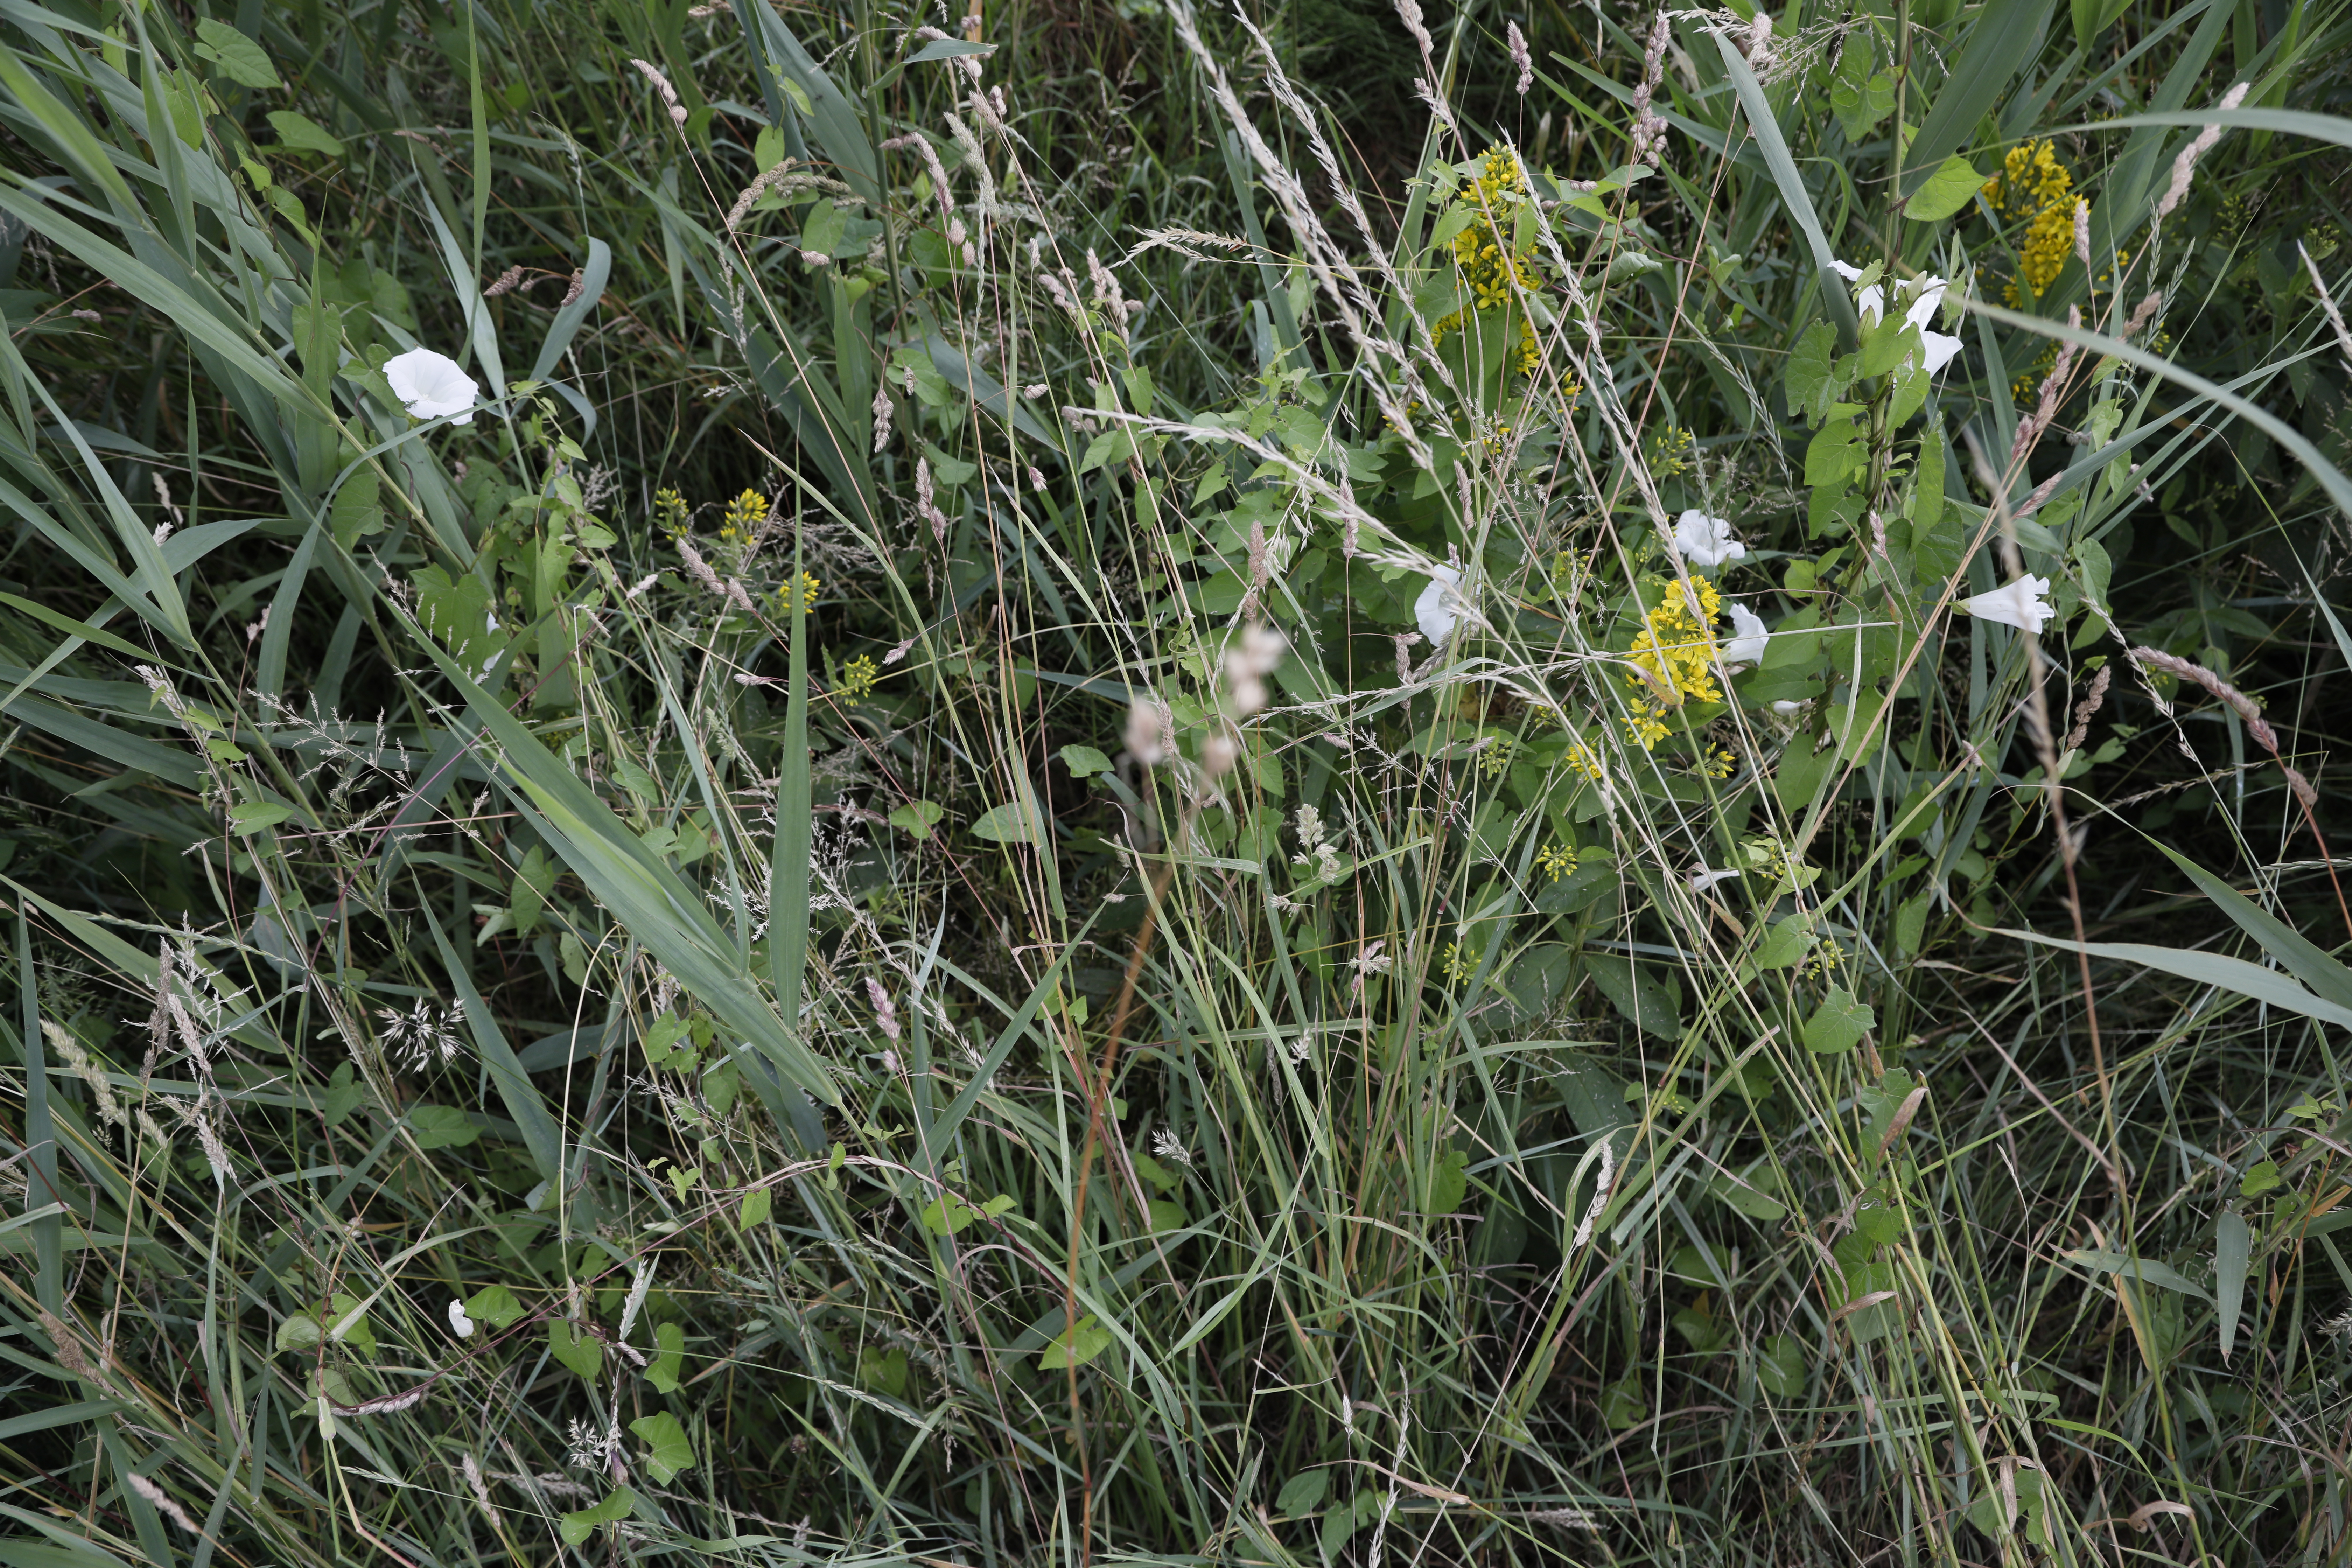
Plant species: Calystegia sepium, Lysimachia vulgaris